List of villages in Rivne Oblast

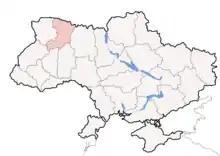
Map of the Rivne Oblast.

The following is a list of villages in Rivne Oblast in Ukraine.